Castle Clinton

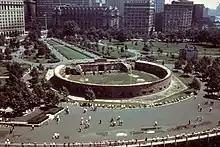
Castle Clinton was partially demolished in the 1940s.

Castle Garden was the site of the New York City Aquarium from 1896 to 1941. The structure was extensively altered and roofed over to a height of several stories, though the original masonry fort remained. When the fort was converted into an aquarium, the adjacent section of Battery Park was extended into the Hudson River. The interior of Castle Garden contained two circular colonnades, which supported a roof with skylights. Above the center of the fort was a green-and-yellow dome, with a verse of Scripture (Habakkuk 1:15) inscribed into the dome's base.